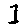
Label: 1